The Star Maker (1939 film)

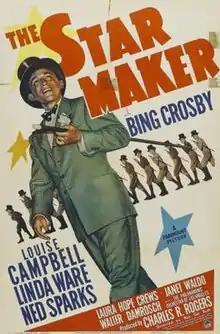
Theatrical release poster

The Star Maker is a 1939 American musical film directed by Roy Del Ruth, written by Frank Butler, Don Hartman and Arthur Caesar, and starring Bing Crosby, Louise Campbell, Linda Ware, Ned Sparks, Laura Hope Crews, Janet Waldo and Walter Damrosch. Filming started in Hollywood on April 17, 1939 and was finished in June. The film was released on August 25, 1939, by Paramount Pictures, and had its New York premiere on August 30, 1939. It was the only film in which Crosby played a happily married man.